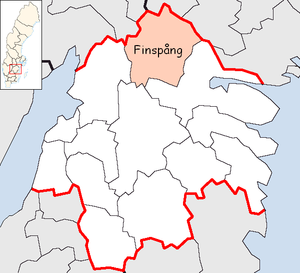
Finspångs kommun
Finspångs kommun ligger i den nordlige del af det svenske län Östergötlands län. Kommunens administrationscenter ligger i byen Finspång. Sveriges første statsminister Louis Gerhard De Geer blev født i Finspång.